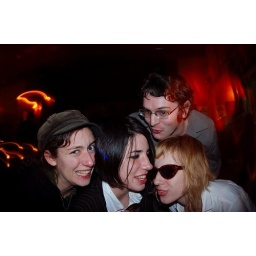
The gang down for karoke at our favorite little hole in the wall bar